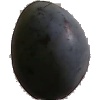
Label: Plum 3